Workbench

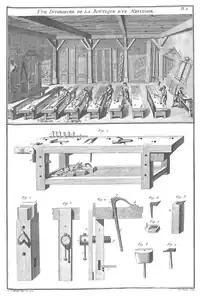
Original Roubo workbench plans, 1769

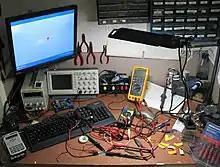
The workbench of a hobby electronics enthusiast with an oscilloscope, PC, two digital multimeters, soldering station, pocket calculator, small tools, a stabilized power supply unit and storage boxes on the wall for electronic components

The workbench surface is a vital part of the workbench. Workbench surface can be mainly divided as 4 types. They are: